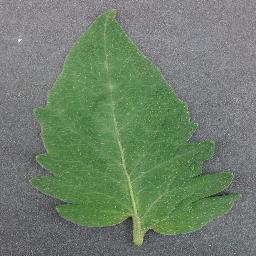
Label: Tomato___healthy